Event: Nepal Earthquake
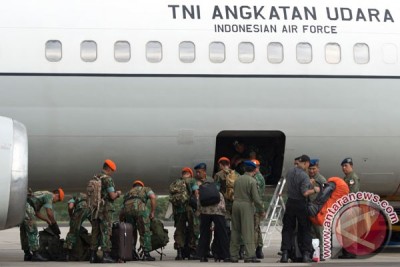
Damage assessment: no_damage